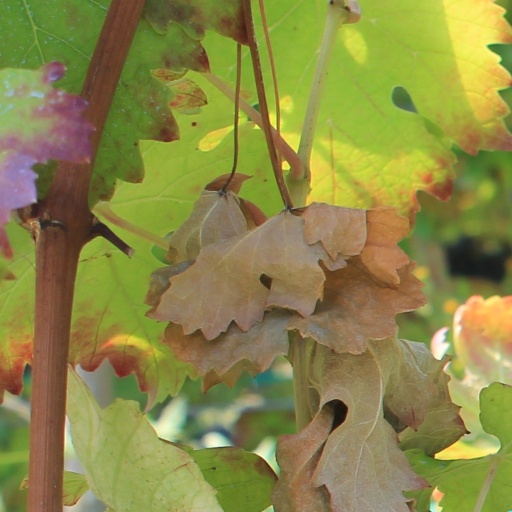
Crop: grape